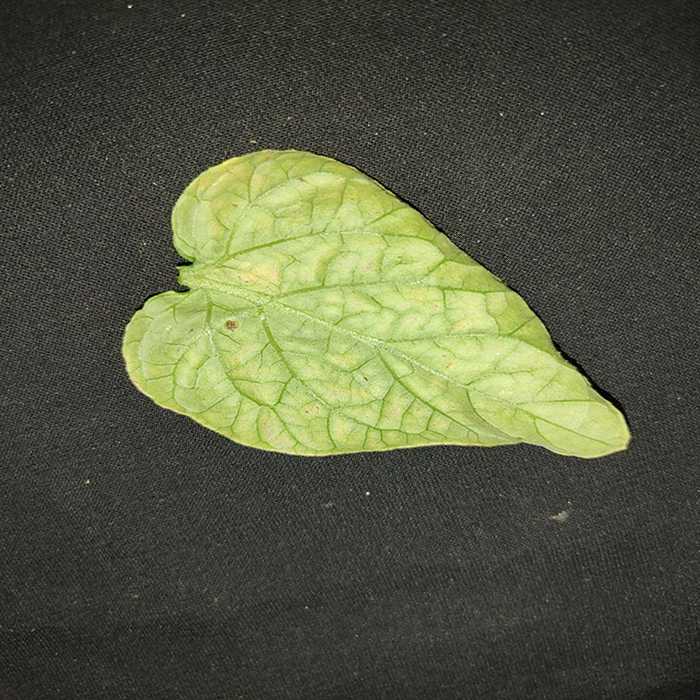
Plant: Tomato
Label: Tomato spotted wilt